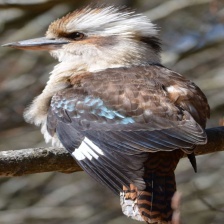
Species: KOOKABURRA
Scientific name: DACELO